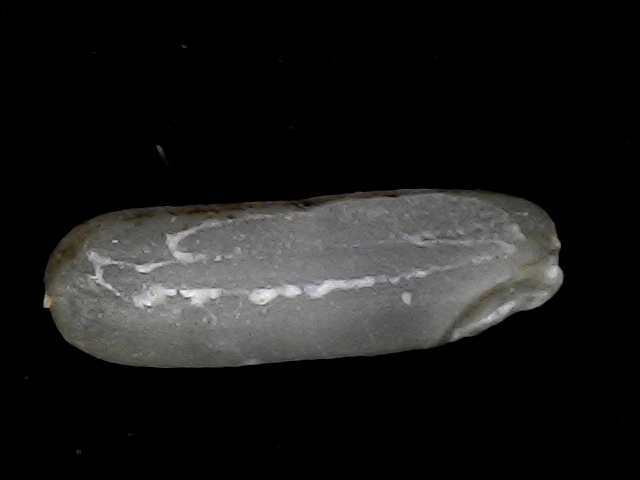
Rice variety: BD75